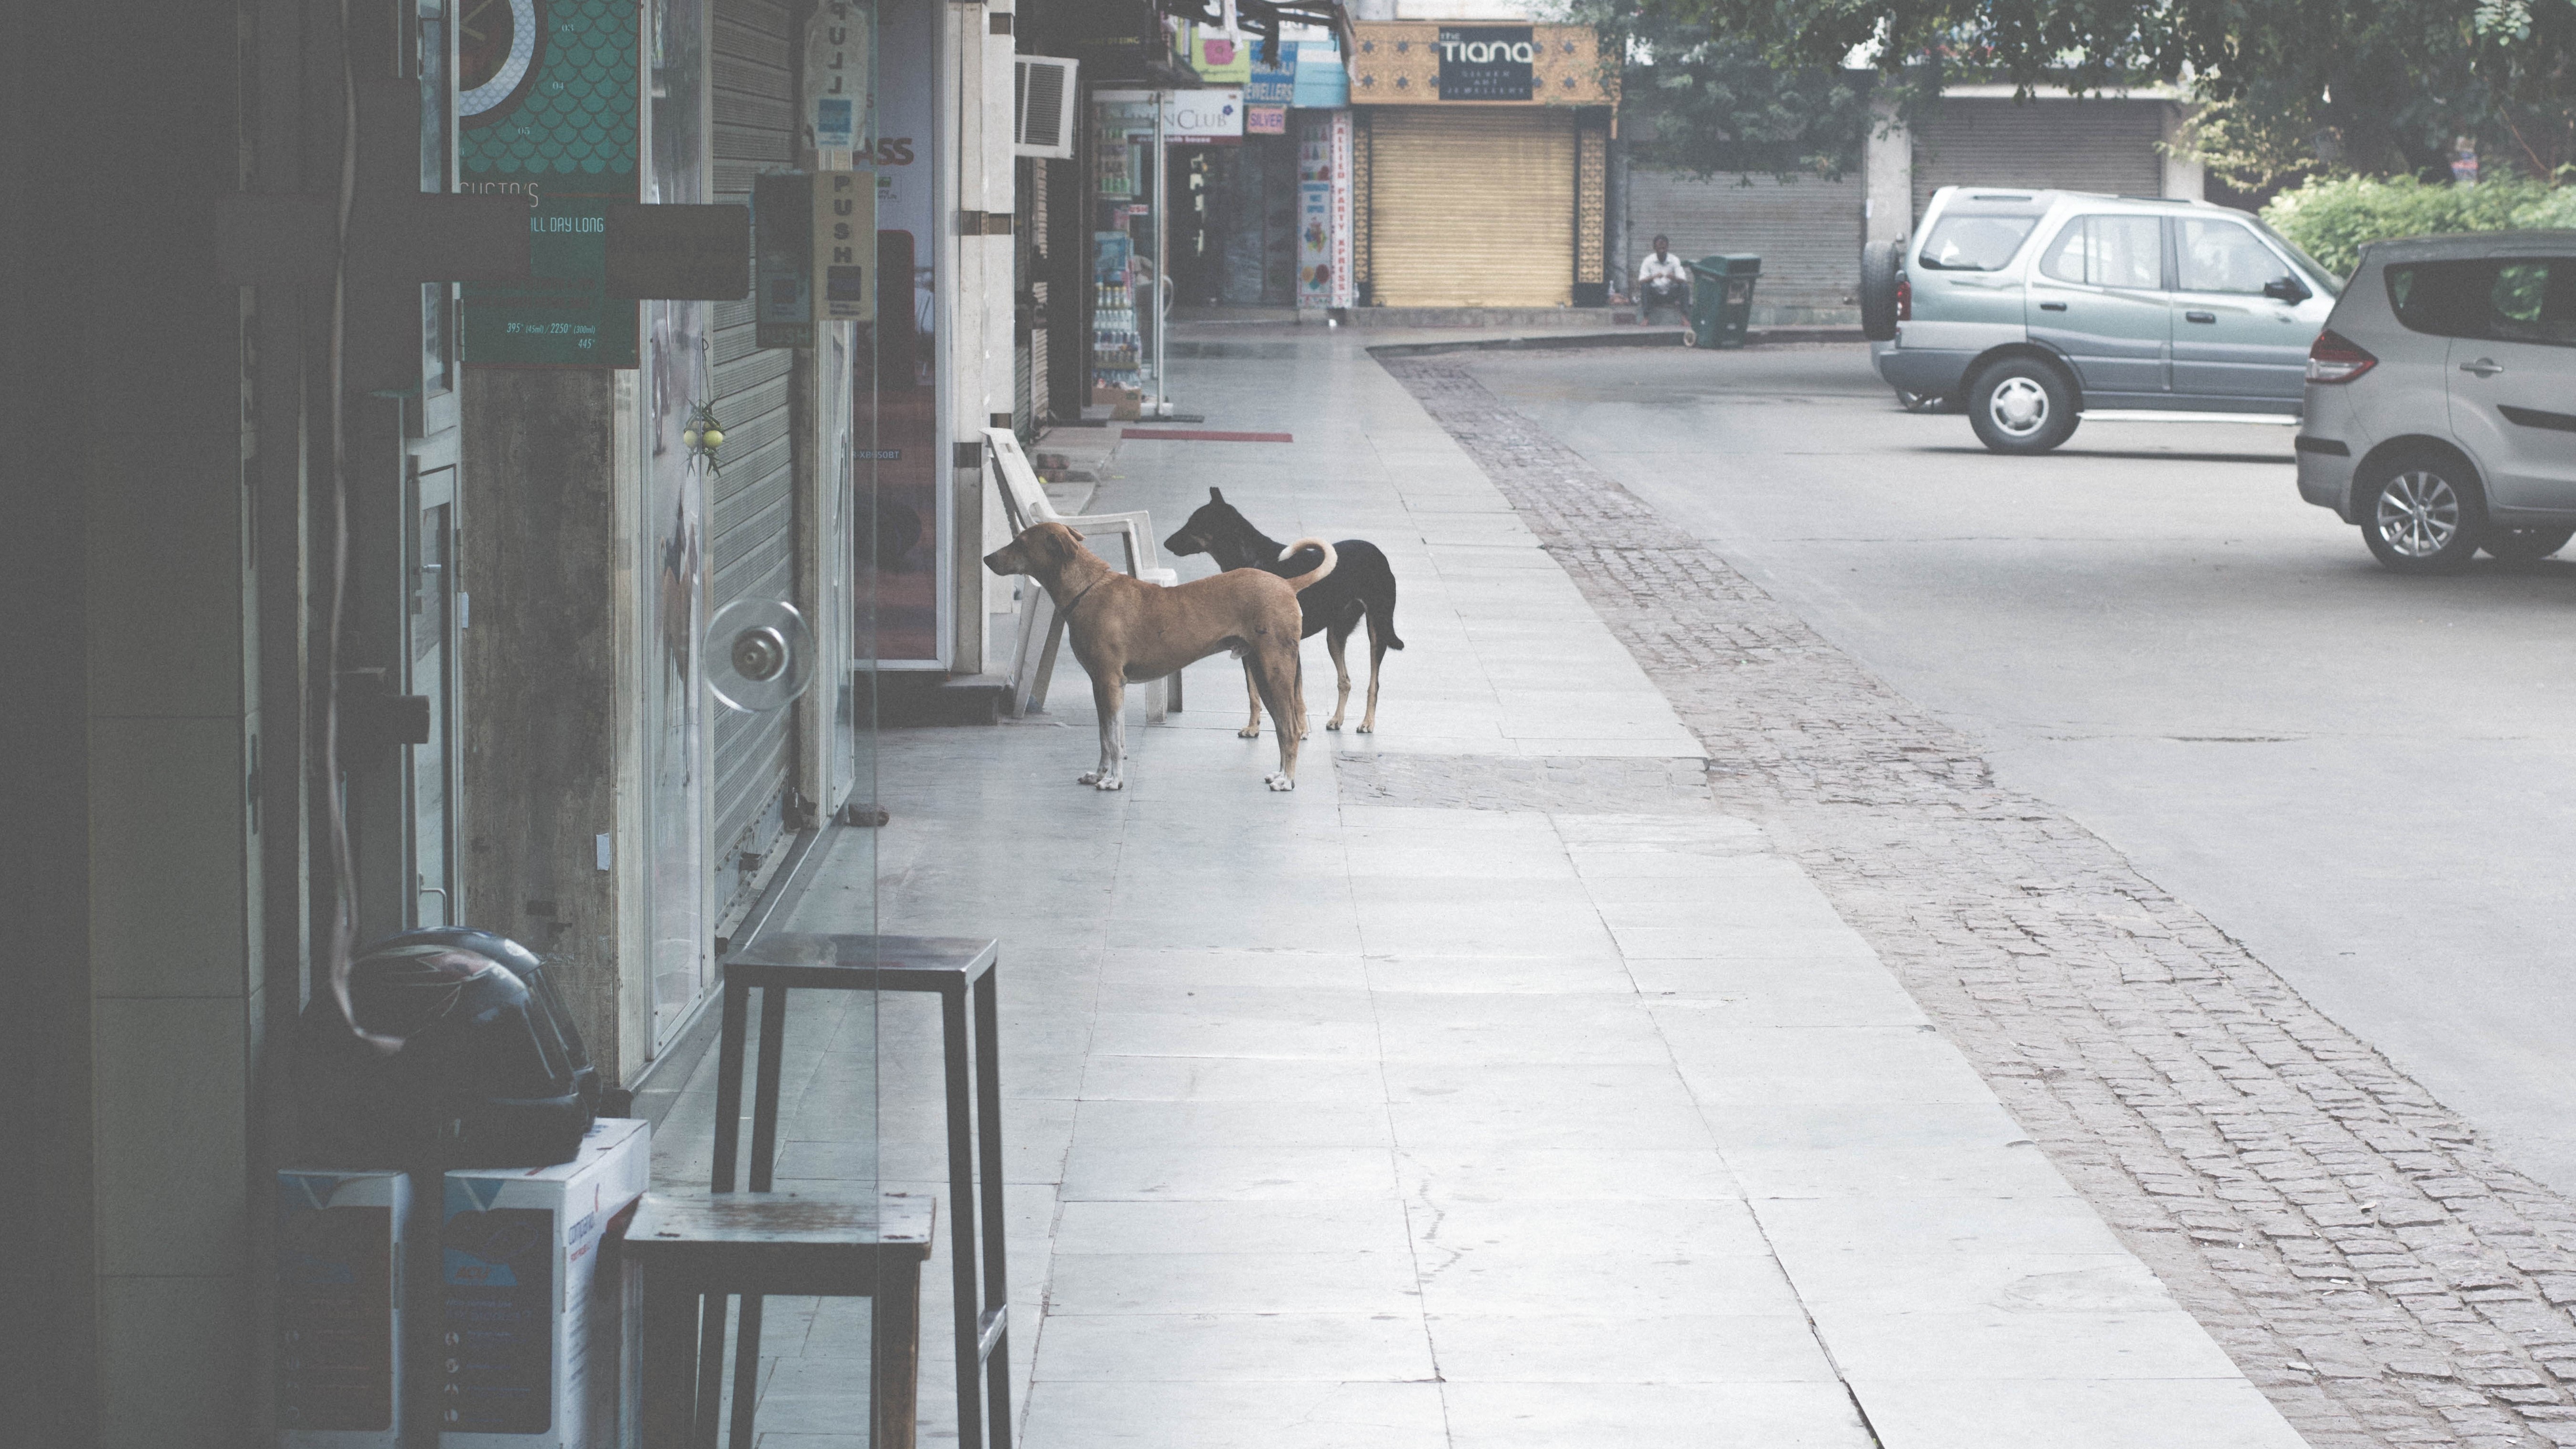
pedestrian, road, street, dog, snapshot, animal shelter, dog like mammal